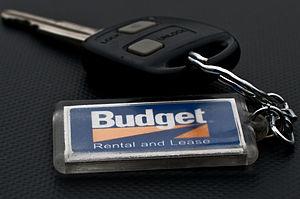
Le plip, également dénommé verrouillage à distance des portes de voiture, est un émetteur qui permet de télécommander l'ouverture et la fermeture des portes d'un véhicule tel qu'une voiture ou une camionnette. La forme abrégée plip provient du nom de son inventeur, Paul Lipschutz, qui l'a créé en 1978. Ce système de verrouillage électronique permet d'utiliser un véhicule sans avoir besoin d'une clé traditionnelle mécanique.